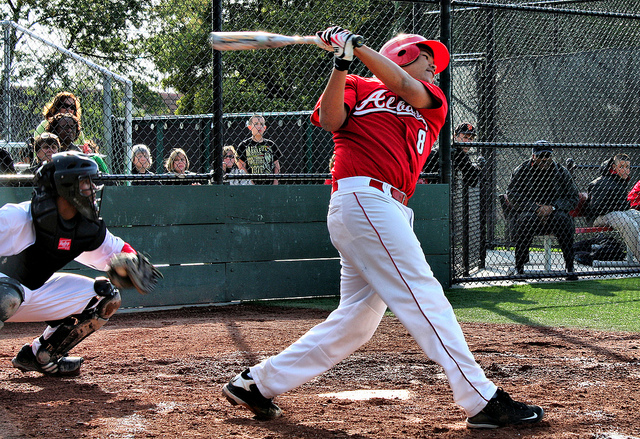
một người đàn ông áo đỏ đang xoay người để đánh quả bóng chày